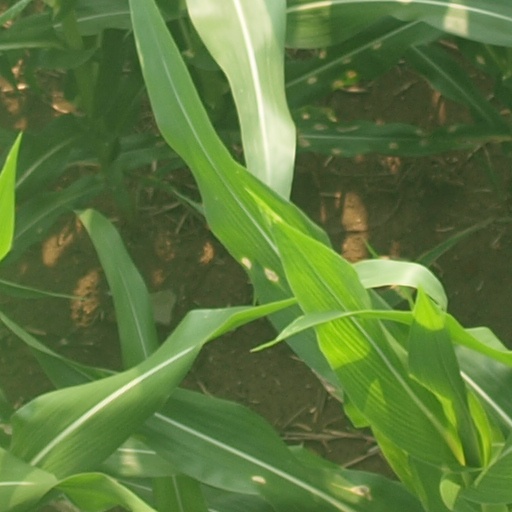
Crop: maize; corn